Flypast

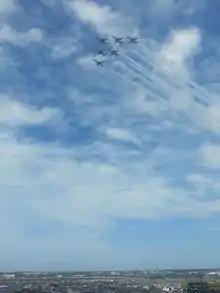
A flyover with six F-16 Fighting Falcons (US Air Force Thunderbird) in "Delta" formation prior to the Daytona 500, 2016

On 7 May 2007, hundreds of workers at Kennedy Space Center watched as US Air Force Thunderbirds performed a series of passes over the main industrial area, where the Space Shuttle is maintained and prepared for launches. The purpose of this demonstration was to photograph the planes at KSC for promotional purposes. Almost six months later, in November 2007, the Kennedy Space Center hosted the inaugural World Space Expo. The opening featured an aerial salute to NASA with the Thunderbirds as the main attraction.